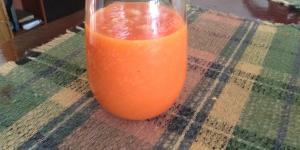
zumo de papaya y citricos